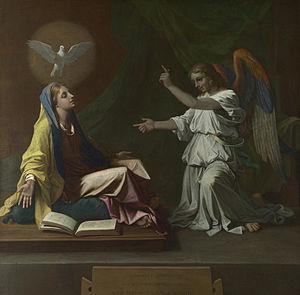
Le jubilé du Puy-en-Velay est une fête religieuse et traditionnelle, célébrée dans cette ville les vendredis saints, lorsque ces derniers coïncident avec la fête de l'Annonciation. Cet événement distingué s'appelle également Grand Pardon. Car, durant ce jubilé, les fidèles peuvent obtenir une indulgence entière de laquelle le droit est accordé à l'évêque du Puy-en-Velay par le pape, à condition que les pèlerins assistent à la messe à la cathédrale, avec deux sacrements, confession et communion. Donc, le jubilé est toujours présidé par l'évêque de ce diocèse.